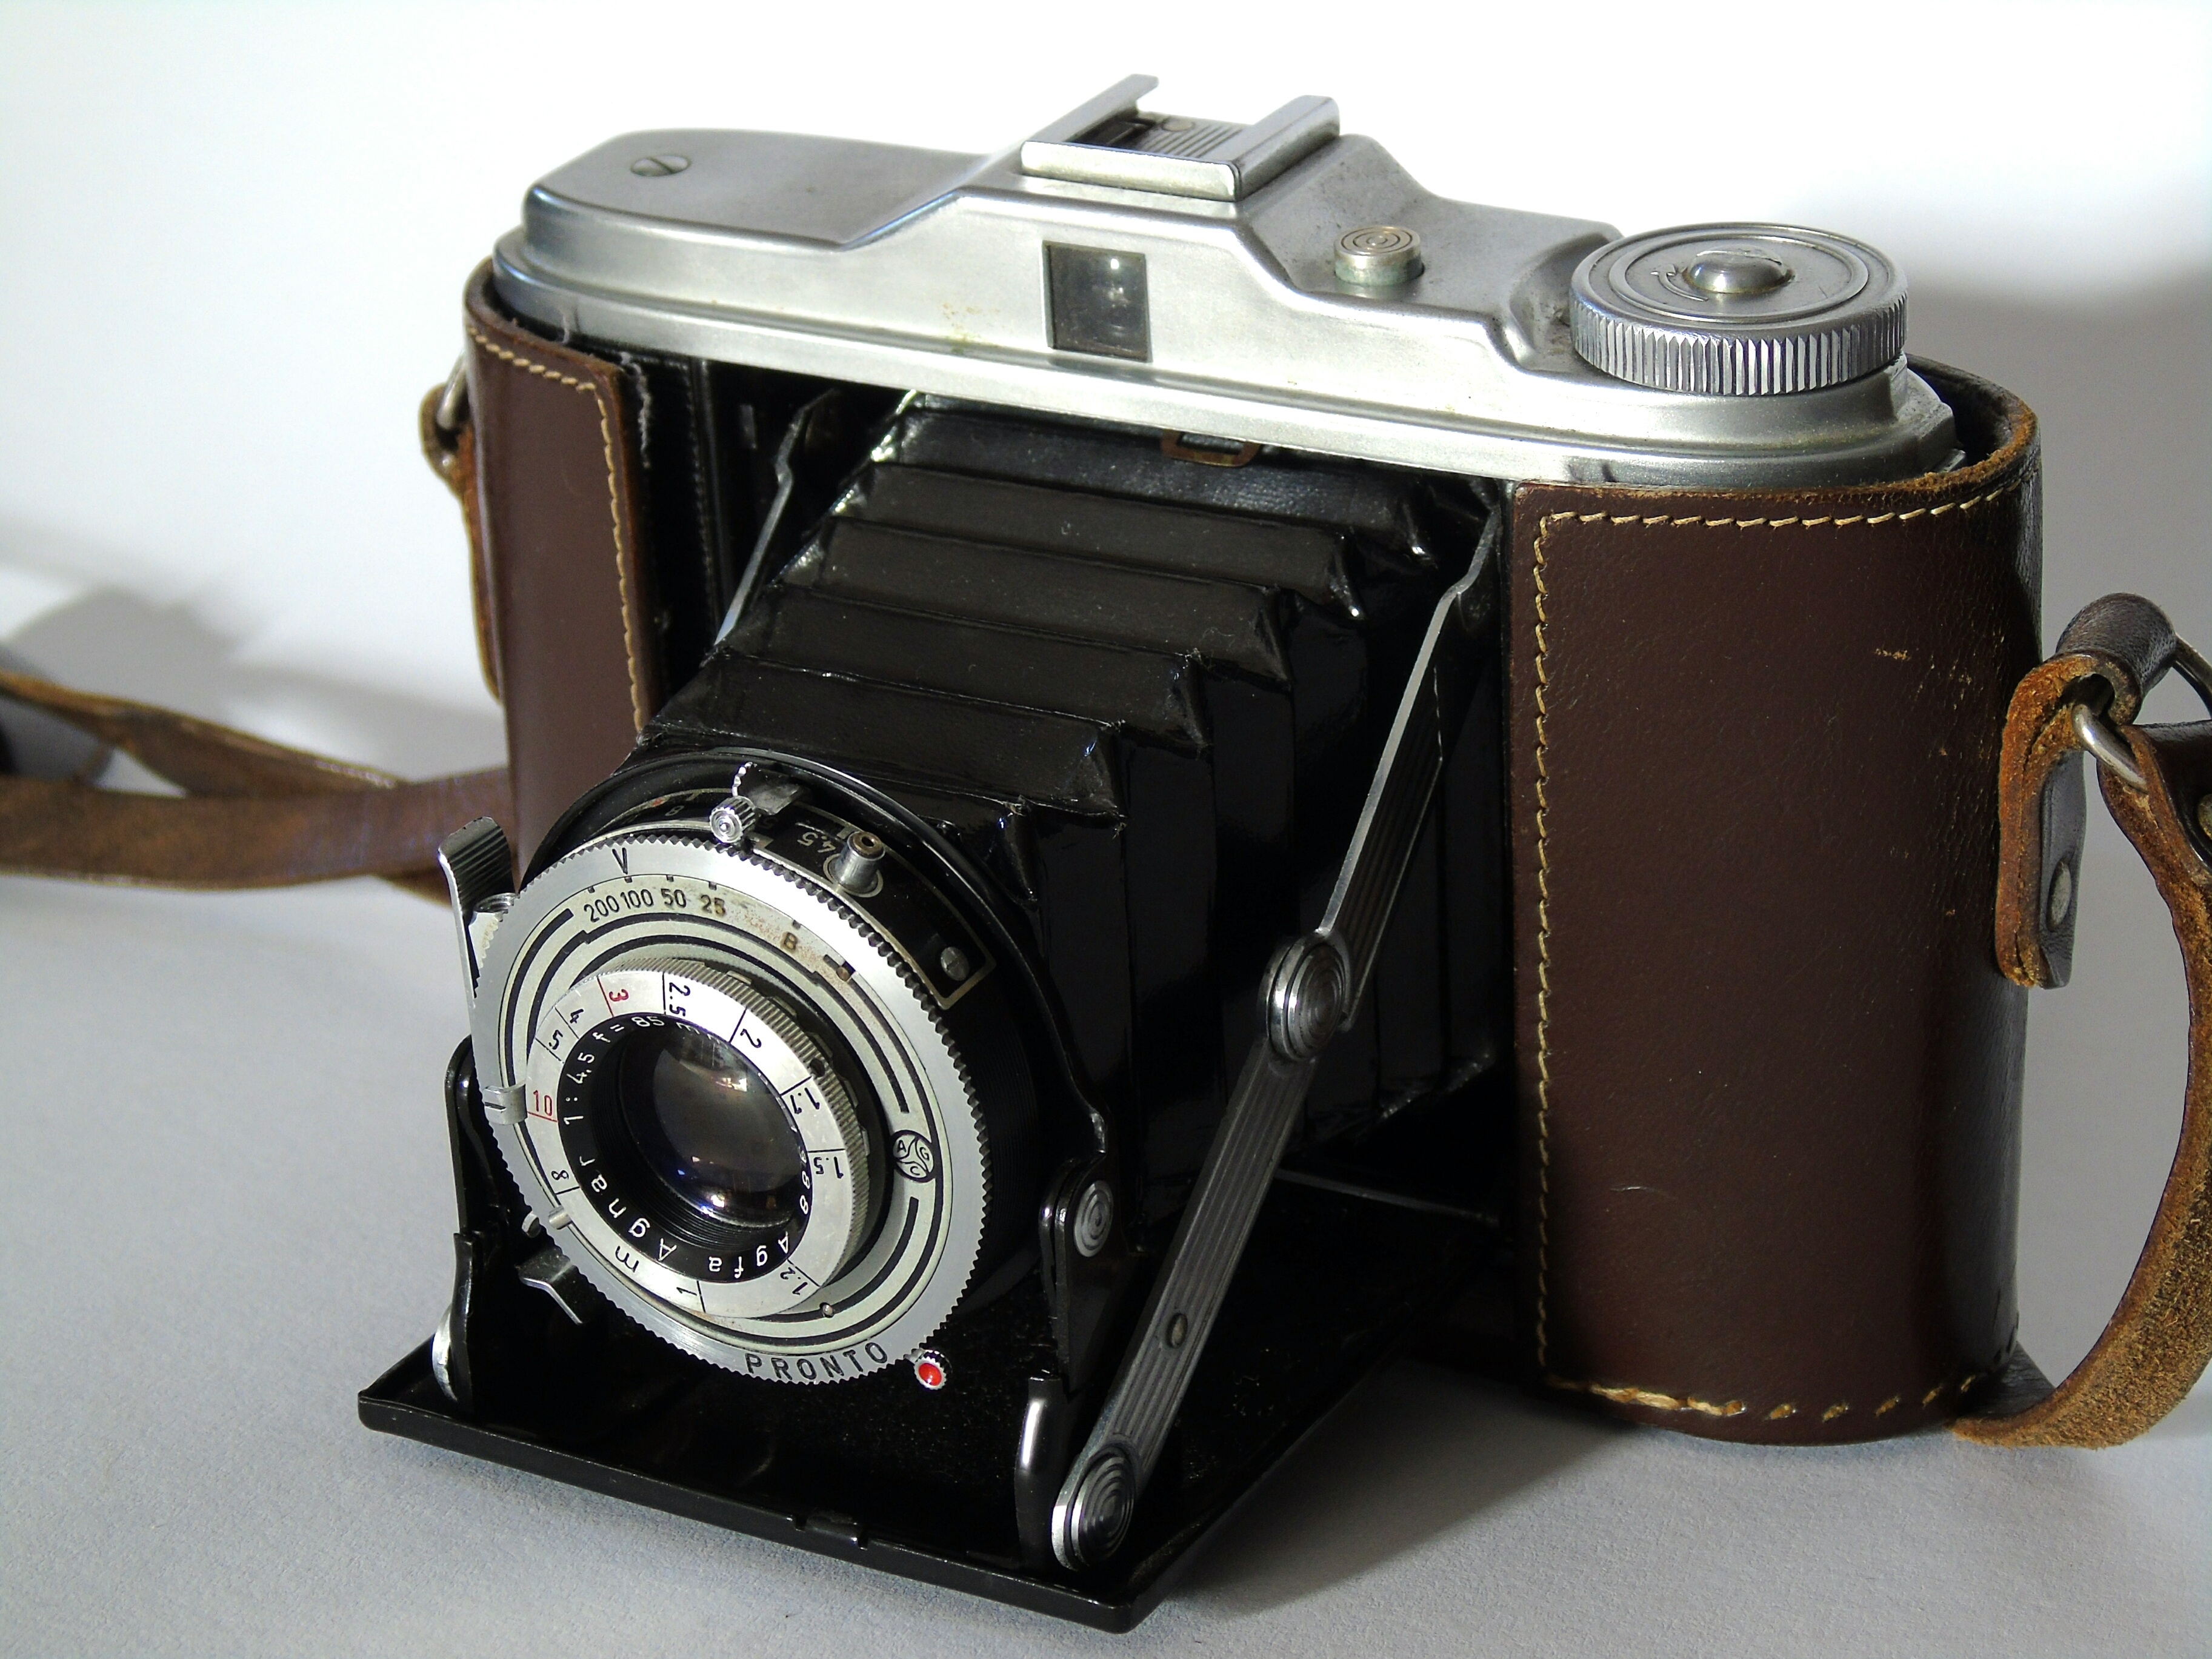
camera, photography, old, analog, lens, nostalgia, close, old camera, reflex camera, digital camera, photograph, agfa, camera lens, photo camera, digital slr, single lens reflex camera, cameras optics, isolette